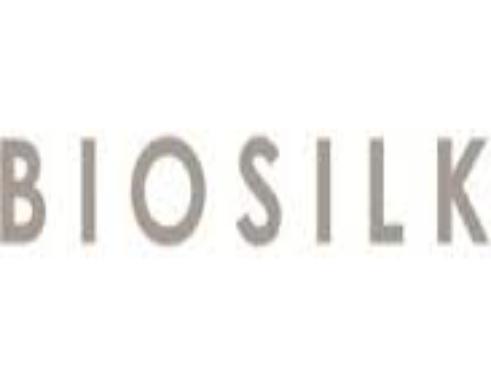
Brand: Biosilk
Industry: Necessities